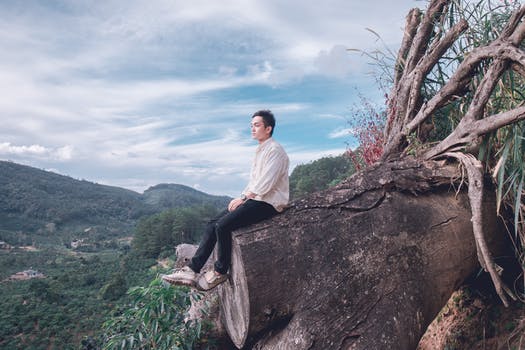
Label: No Watermark